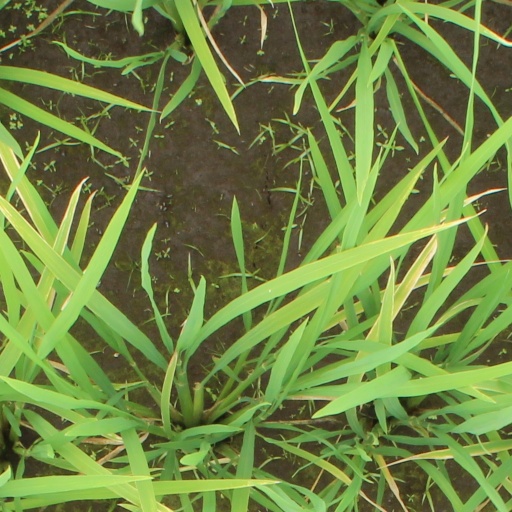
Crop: rice